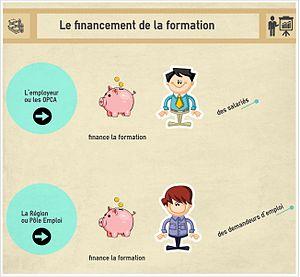
infographie financement formation
En France, le compte personnel de formation est un dispositif de financement public de formation continue.